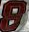
Number: 8